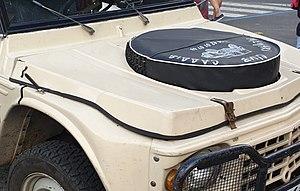
Citroën Méhari 4 × 4
La Citroën Méhari est une voiture de plein air à deux places produite par Citroën entre 1968 et 1987. Sa carrosserie conçue par le comte Roland de La Poype est en plastique abs.